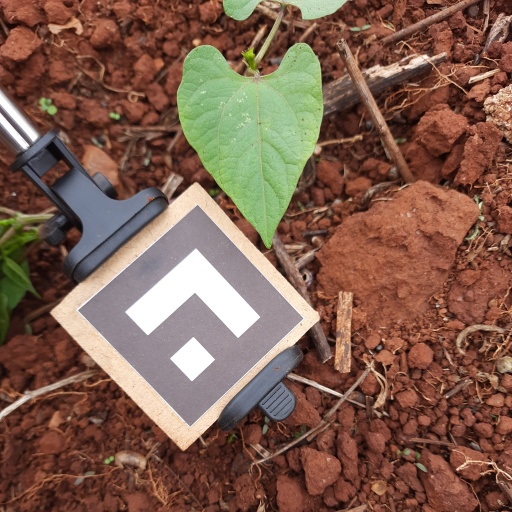
Observations: flat surface, no eating holes, with soild dust, under shade